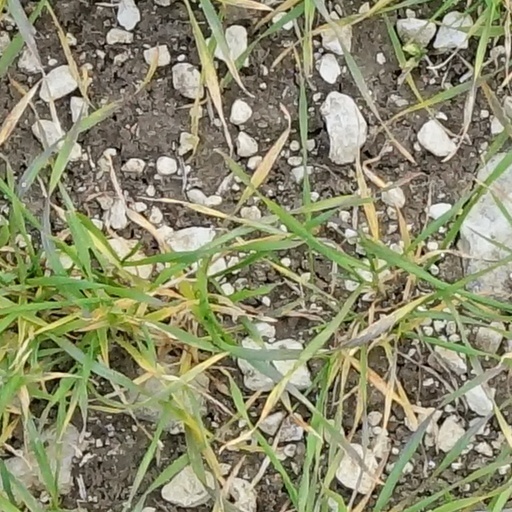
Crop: wheat